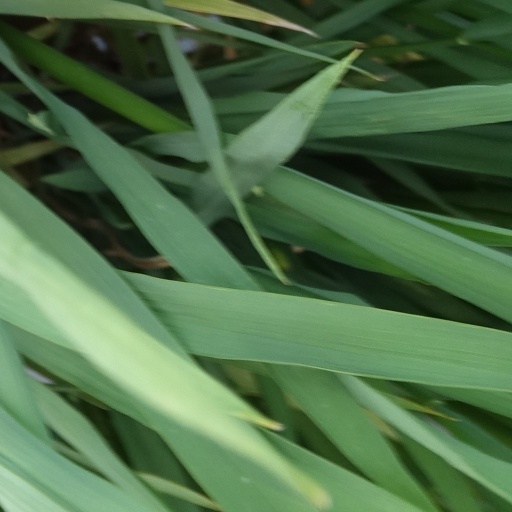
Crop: rice